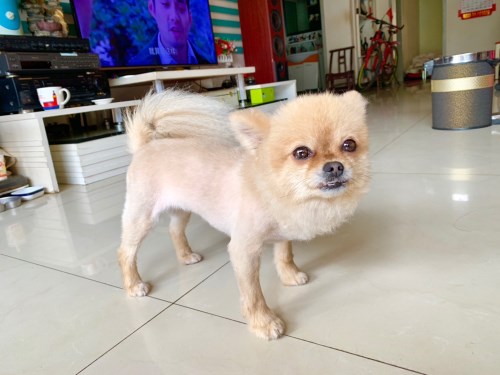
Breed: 1936-n000005-Pomeranian